Andrew Manzie

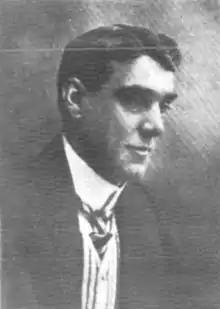
Manzie in 1912

Andrew Arthur Albert Manzie (30 November 1863 – 9 September 1943) was the secretary of the Melbourne Football Club for 20 years, from 1912 to 1931. Before being secretary of Melbourne, Manzie held the same role at Richmond Football Club for five years.